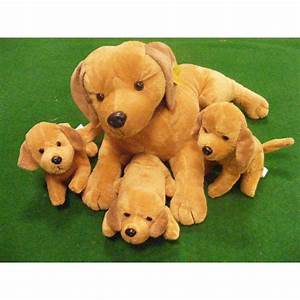
Label: cane